Albanian Mosque, Carlton North

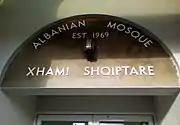
Original signage above entrance door noting mosque founding and name

Fundraising was successfully undertaken by AAIS with one of its founders, Memet Zyka, a community leader seeking and receiving donations from Muslim, Catholic and Orthodox members of the Albanian community. AAIS purchased a property at 765 Drummond Street, Carlton. It contained a Victorian period two story house, previously the home of past Victorian Police Commissioner Thomas O'Callaghan, and an adjacent large empty plot of land. The initial design of the mosque building was square with brownish bricks. Construction began in 1967 and finished in 1969.